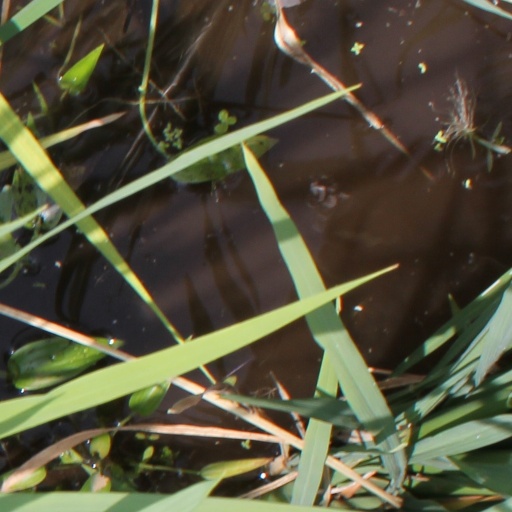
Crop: rice